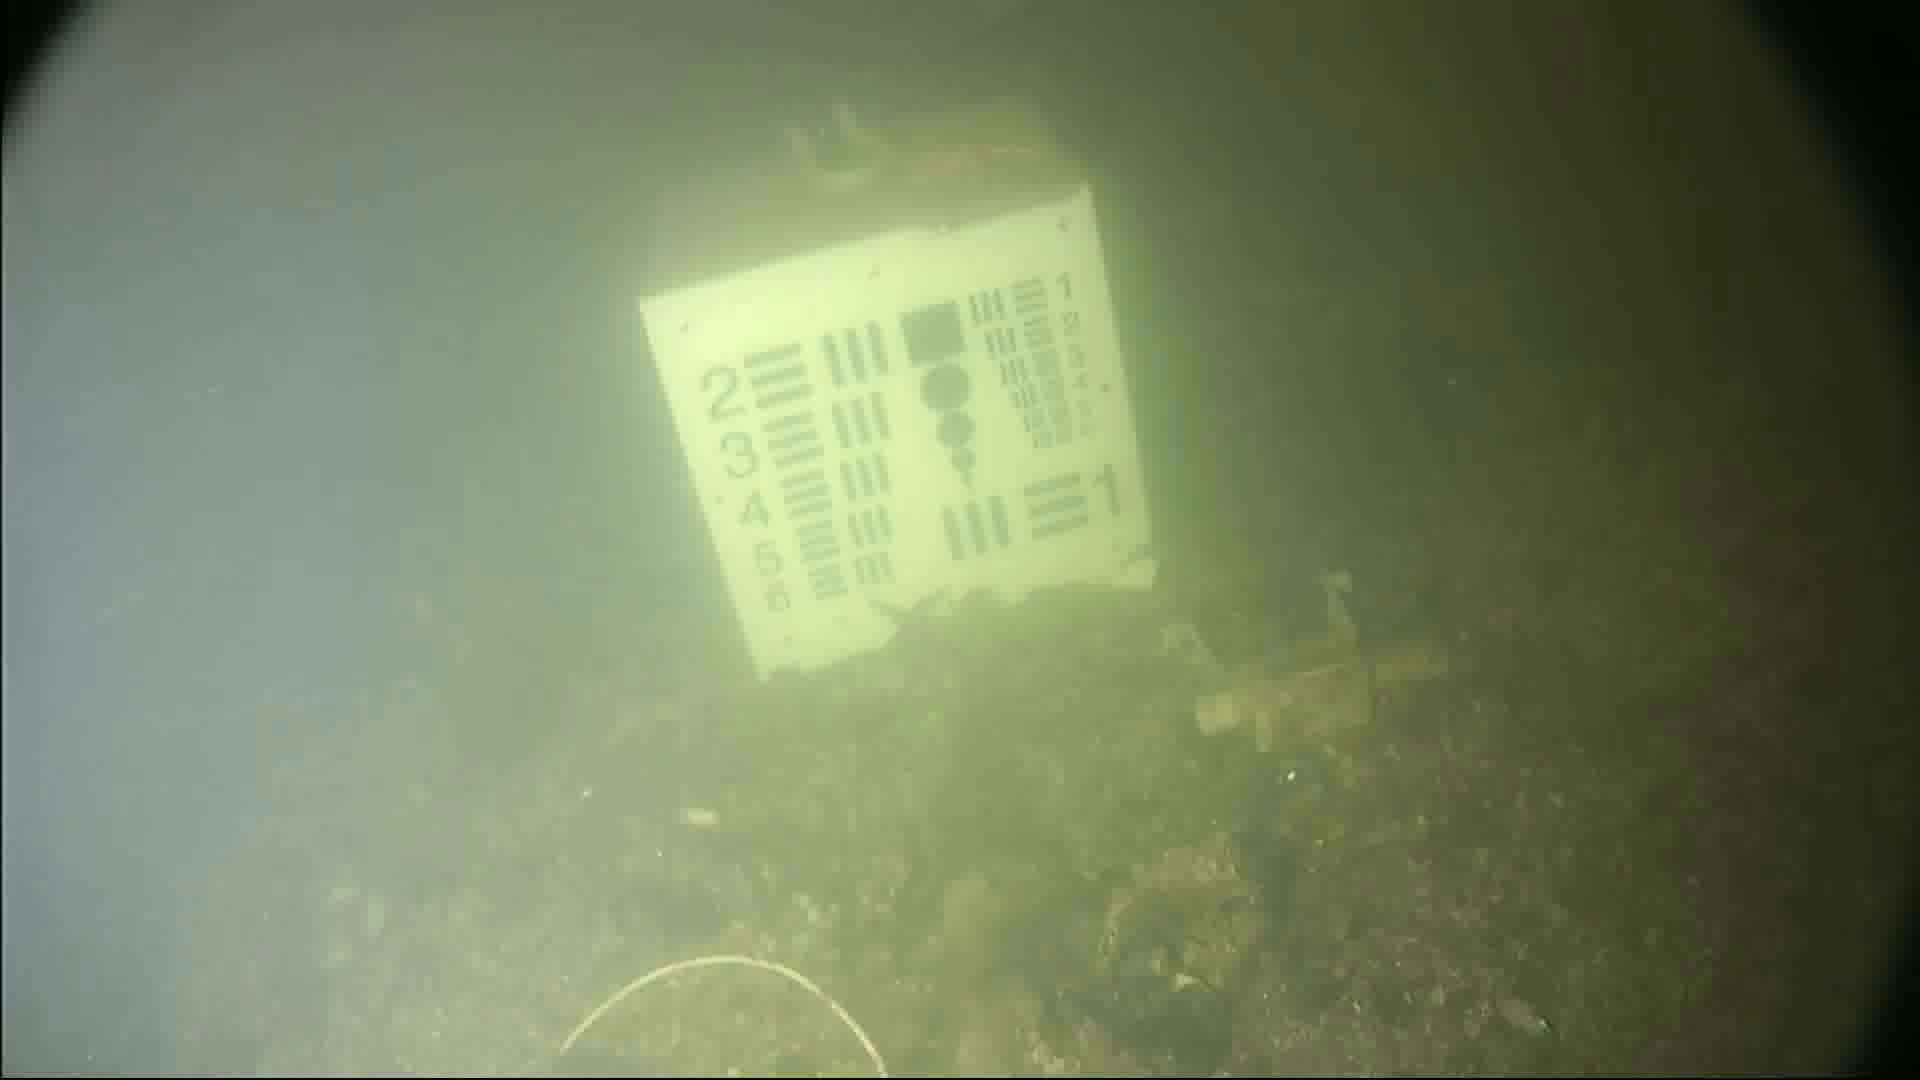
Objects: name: starfish